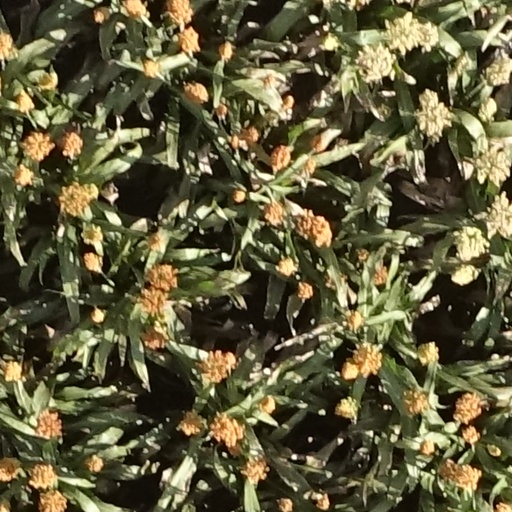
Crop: sorghum